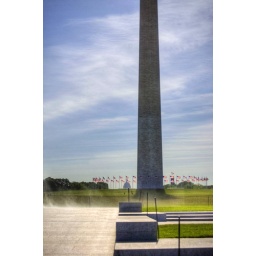
The water coming off of the road is from a street sweeper just passing by